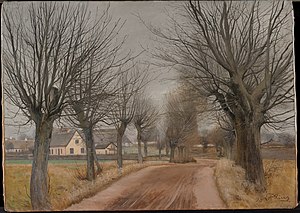
Vinderød
L.A. Ring, Vej ved Vinderød, 1898, Statens Museum for Kunst.
Vinderød er en satellitby til Frederiksværk med 1.051 indbyggere. Vinderød er beliggende i Vinderød Sogn på Halsnæs i Nordsjælland to kilometer nord for Frederiksværk centrum og 24 kilometer nordvest for Hillerød. Byen tilhører Halsnæs Kommune og er beliggende i Region Hovedstaden.